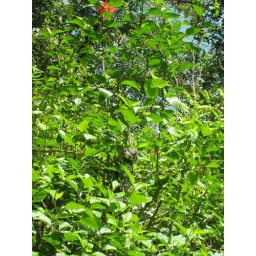
monkey in tree